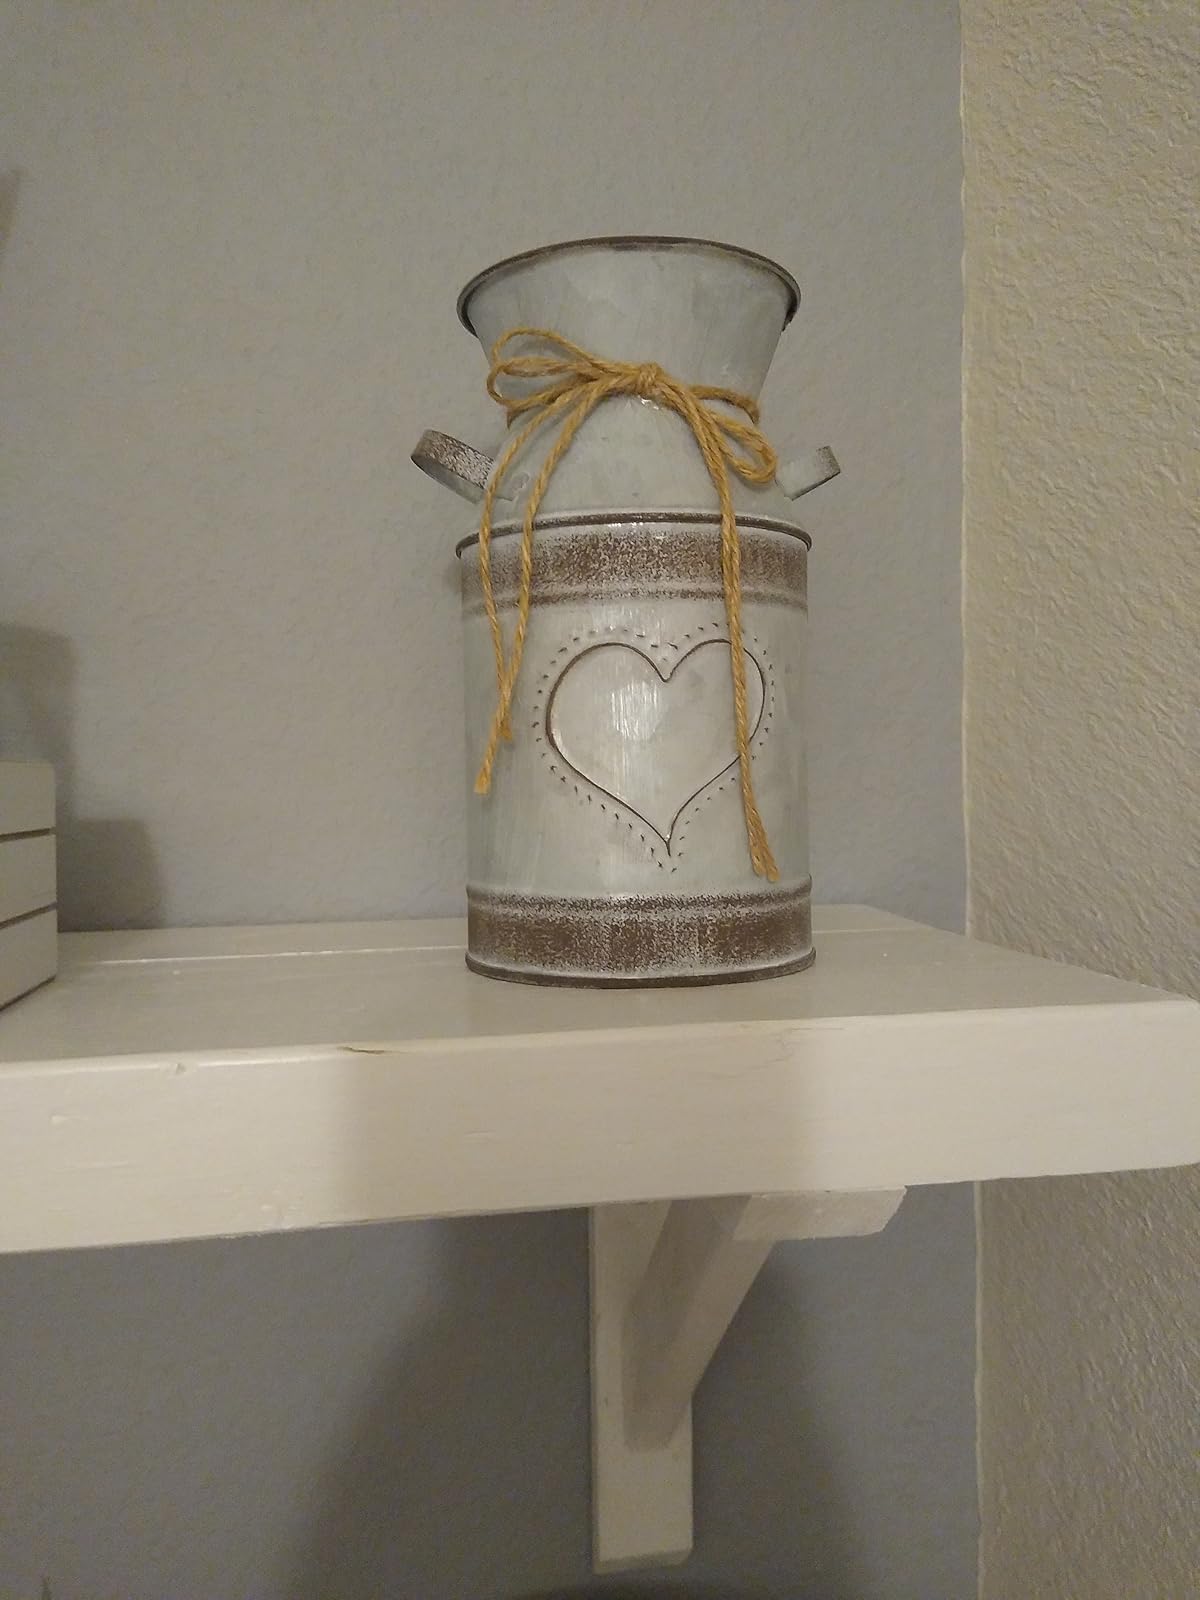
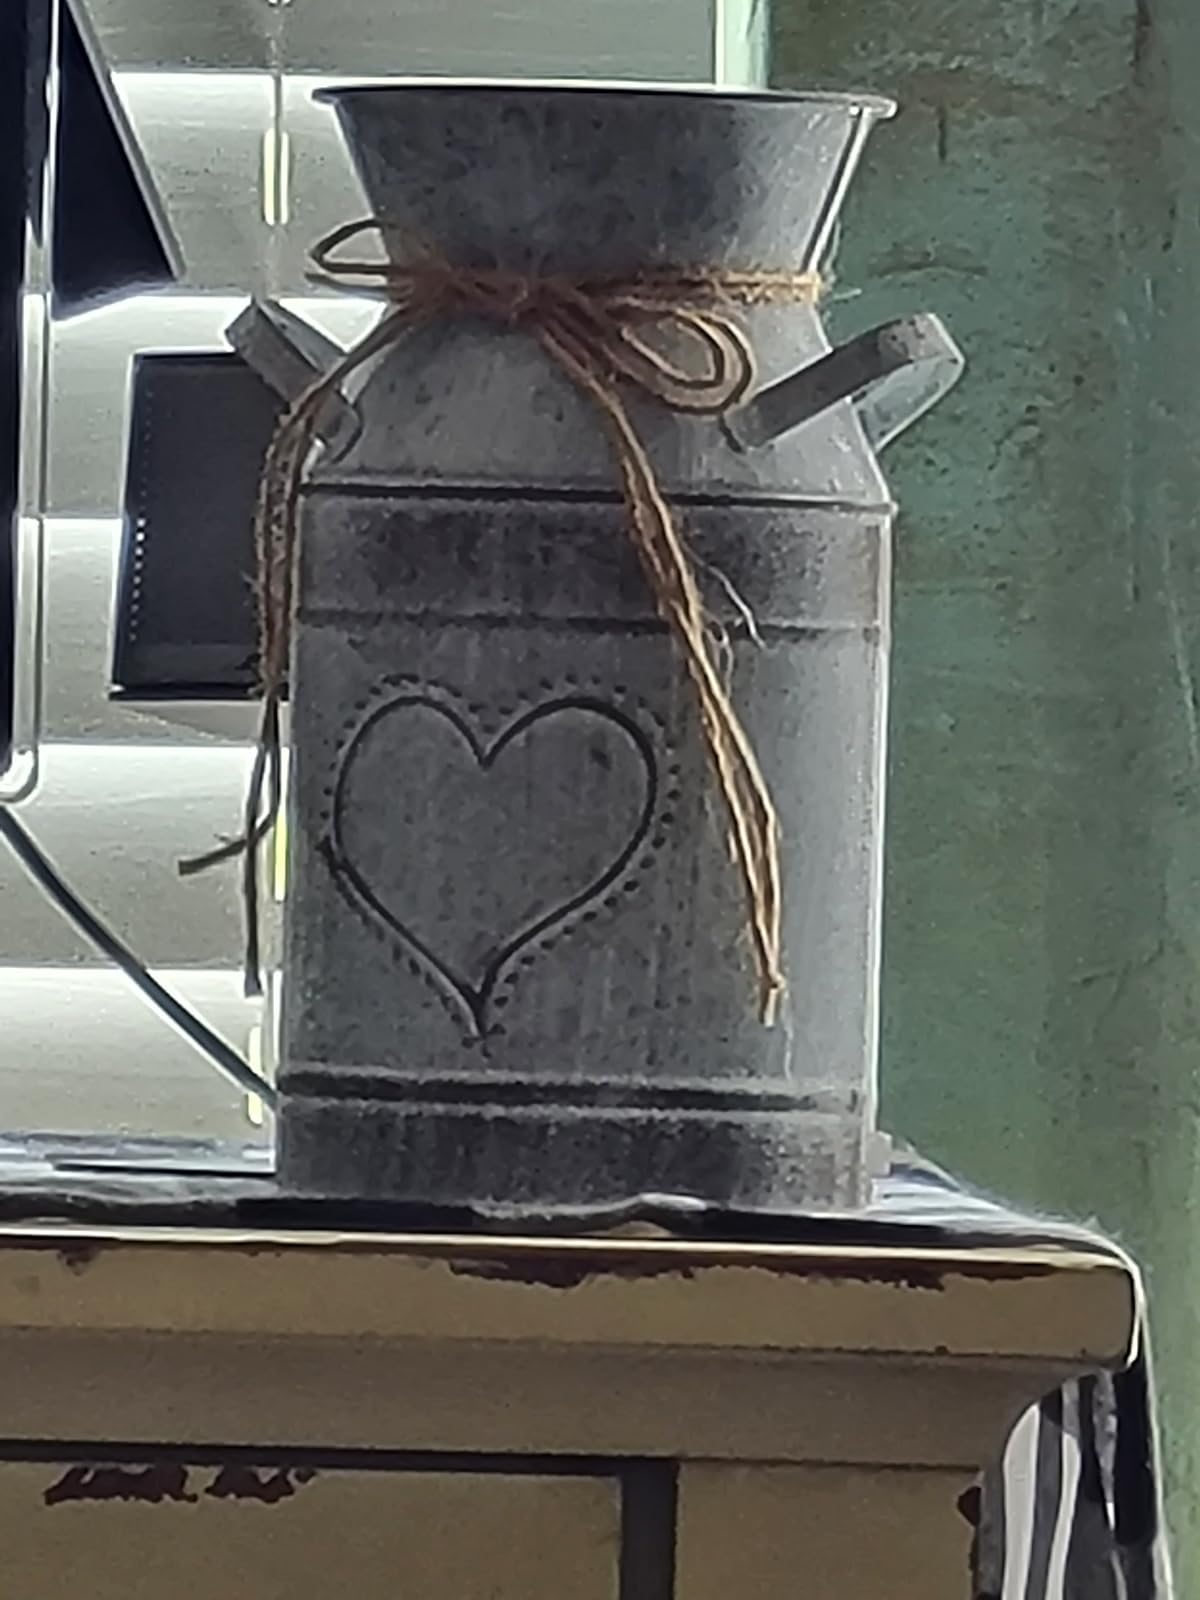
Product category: vase
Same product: yes